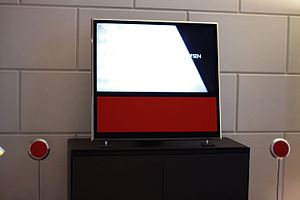
Bang & Olufsen / Billeder
Bang & Olufsen er en dansk virksomhed, der designer, udvikler og markedsfører et udvalg af high-end produkter; herunder musiksystemer, højtalere, og fjernsyn, som kombinerer ny teknologi med design, kvalitet og brugervenlighed.